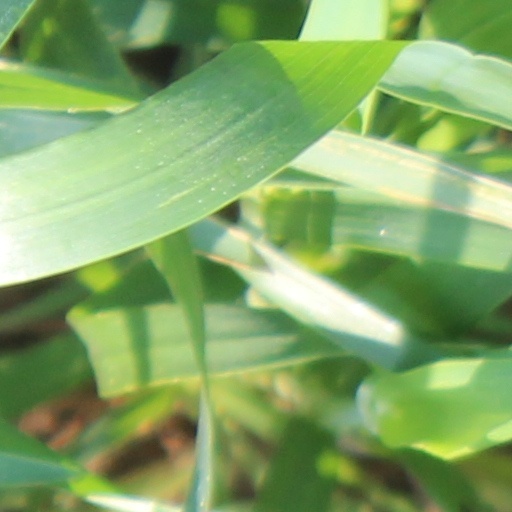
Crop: wheat